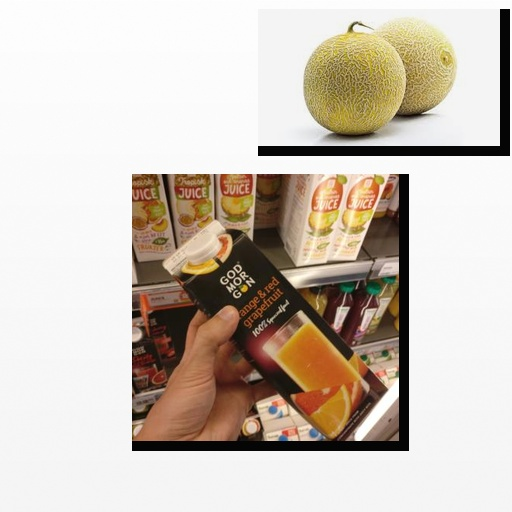
Food items: cantaloupe, orange_red_grapefruit_juice